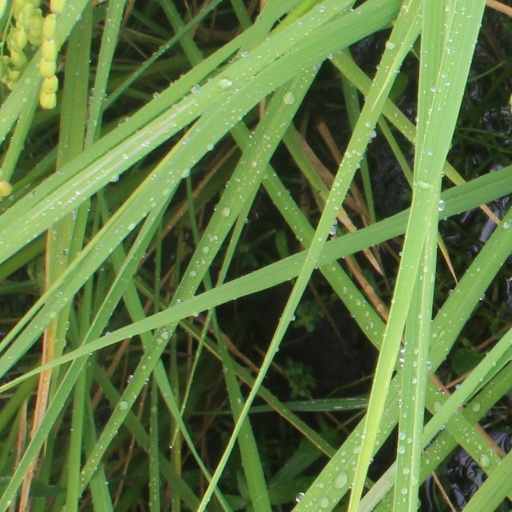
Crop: rice